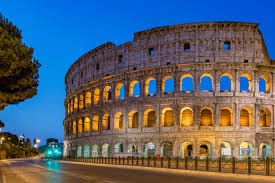
Landmark: Roman Colosseum